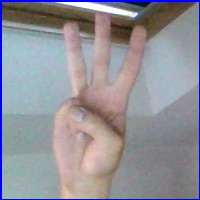
Letra: W